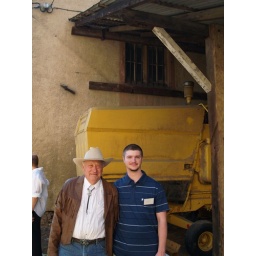
The window shown is the one to my dad's bedroom when he grew up here in Vieux Charmon, France.